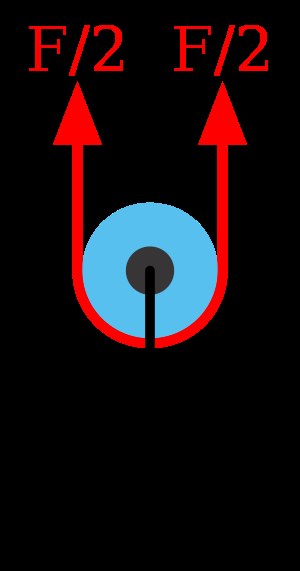
Talje (gearing) / Teori
Fig.A - Kraftudveksling 1:2
En trisse er en enkel mekanisk indretning der består af et hjul med aksel som er konstrueret til, eller anvendt med tovværk o.l.